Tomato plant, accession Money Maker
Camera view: vertical (180 deg); turntable rotation: 120 degrees
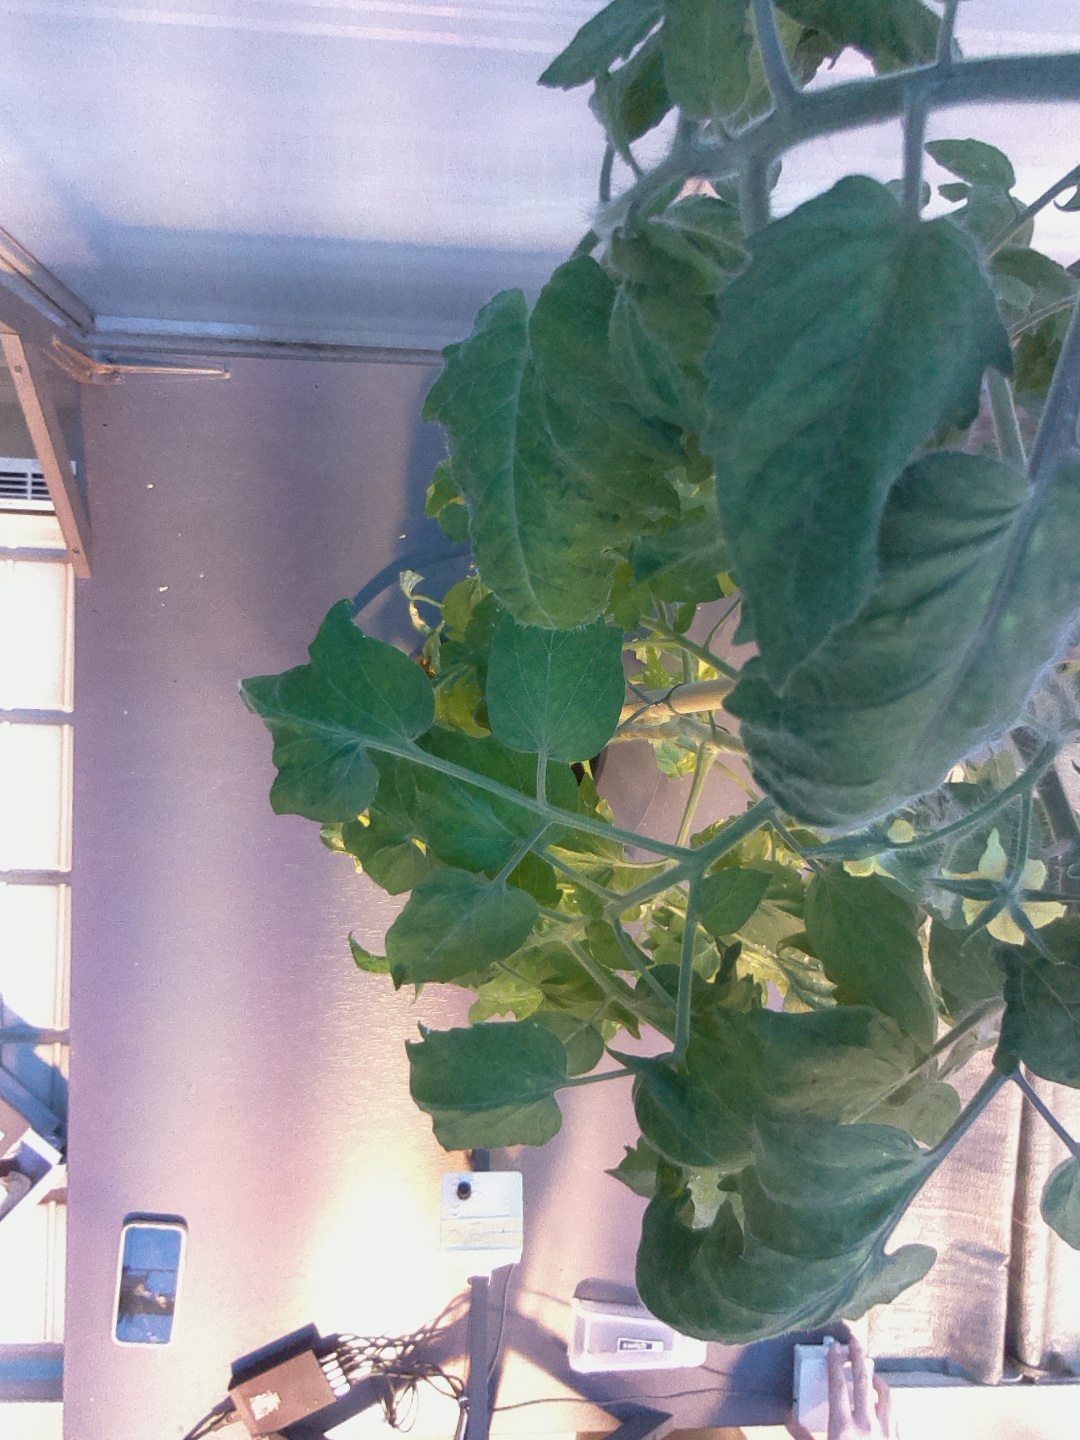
BBCH growth stage 68: Full flowering, 80%-90% of flowers open, more petals falling